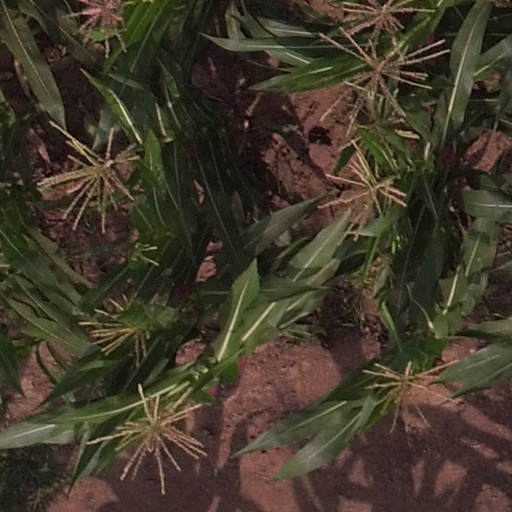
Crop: maize; corn